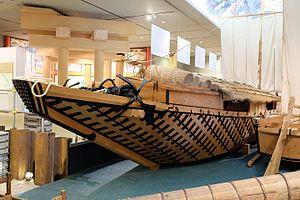
Le Musée du lac Biwa, surnommé Biwahaku et dont le nom officiel est le Musée préfectoral de Shiga, Lac Biwa, est un musée préfectoral de la préfecture de Shiga, situé dans la ville de Kusatsu, sur la péninsule de Karasuma, aux abords des rives du Lac Biwa, le lac le plus ancien au Japon. Il est le plus grand musée d'interprétation sur le lac Biwa et compte de nombreuses expositions, dont un aquarium d'eau douce. Le expositions alterneront sur trois thèmes jusqu'en 2020.